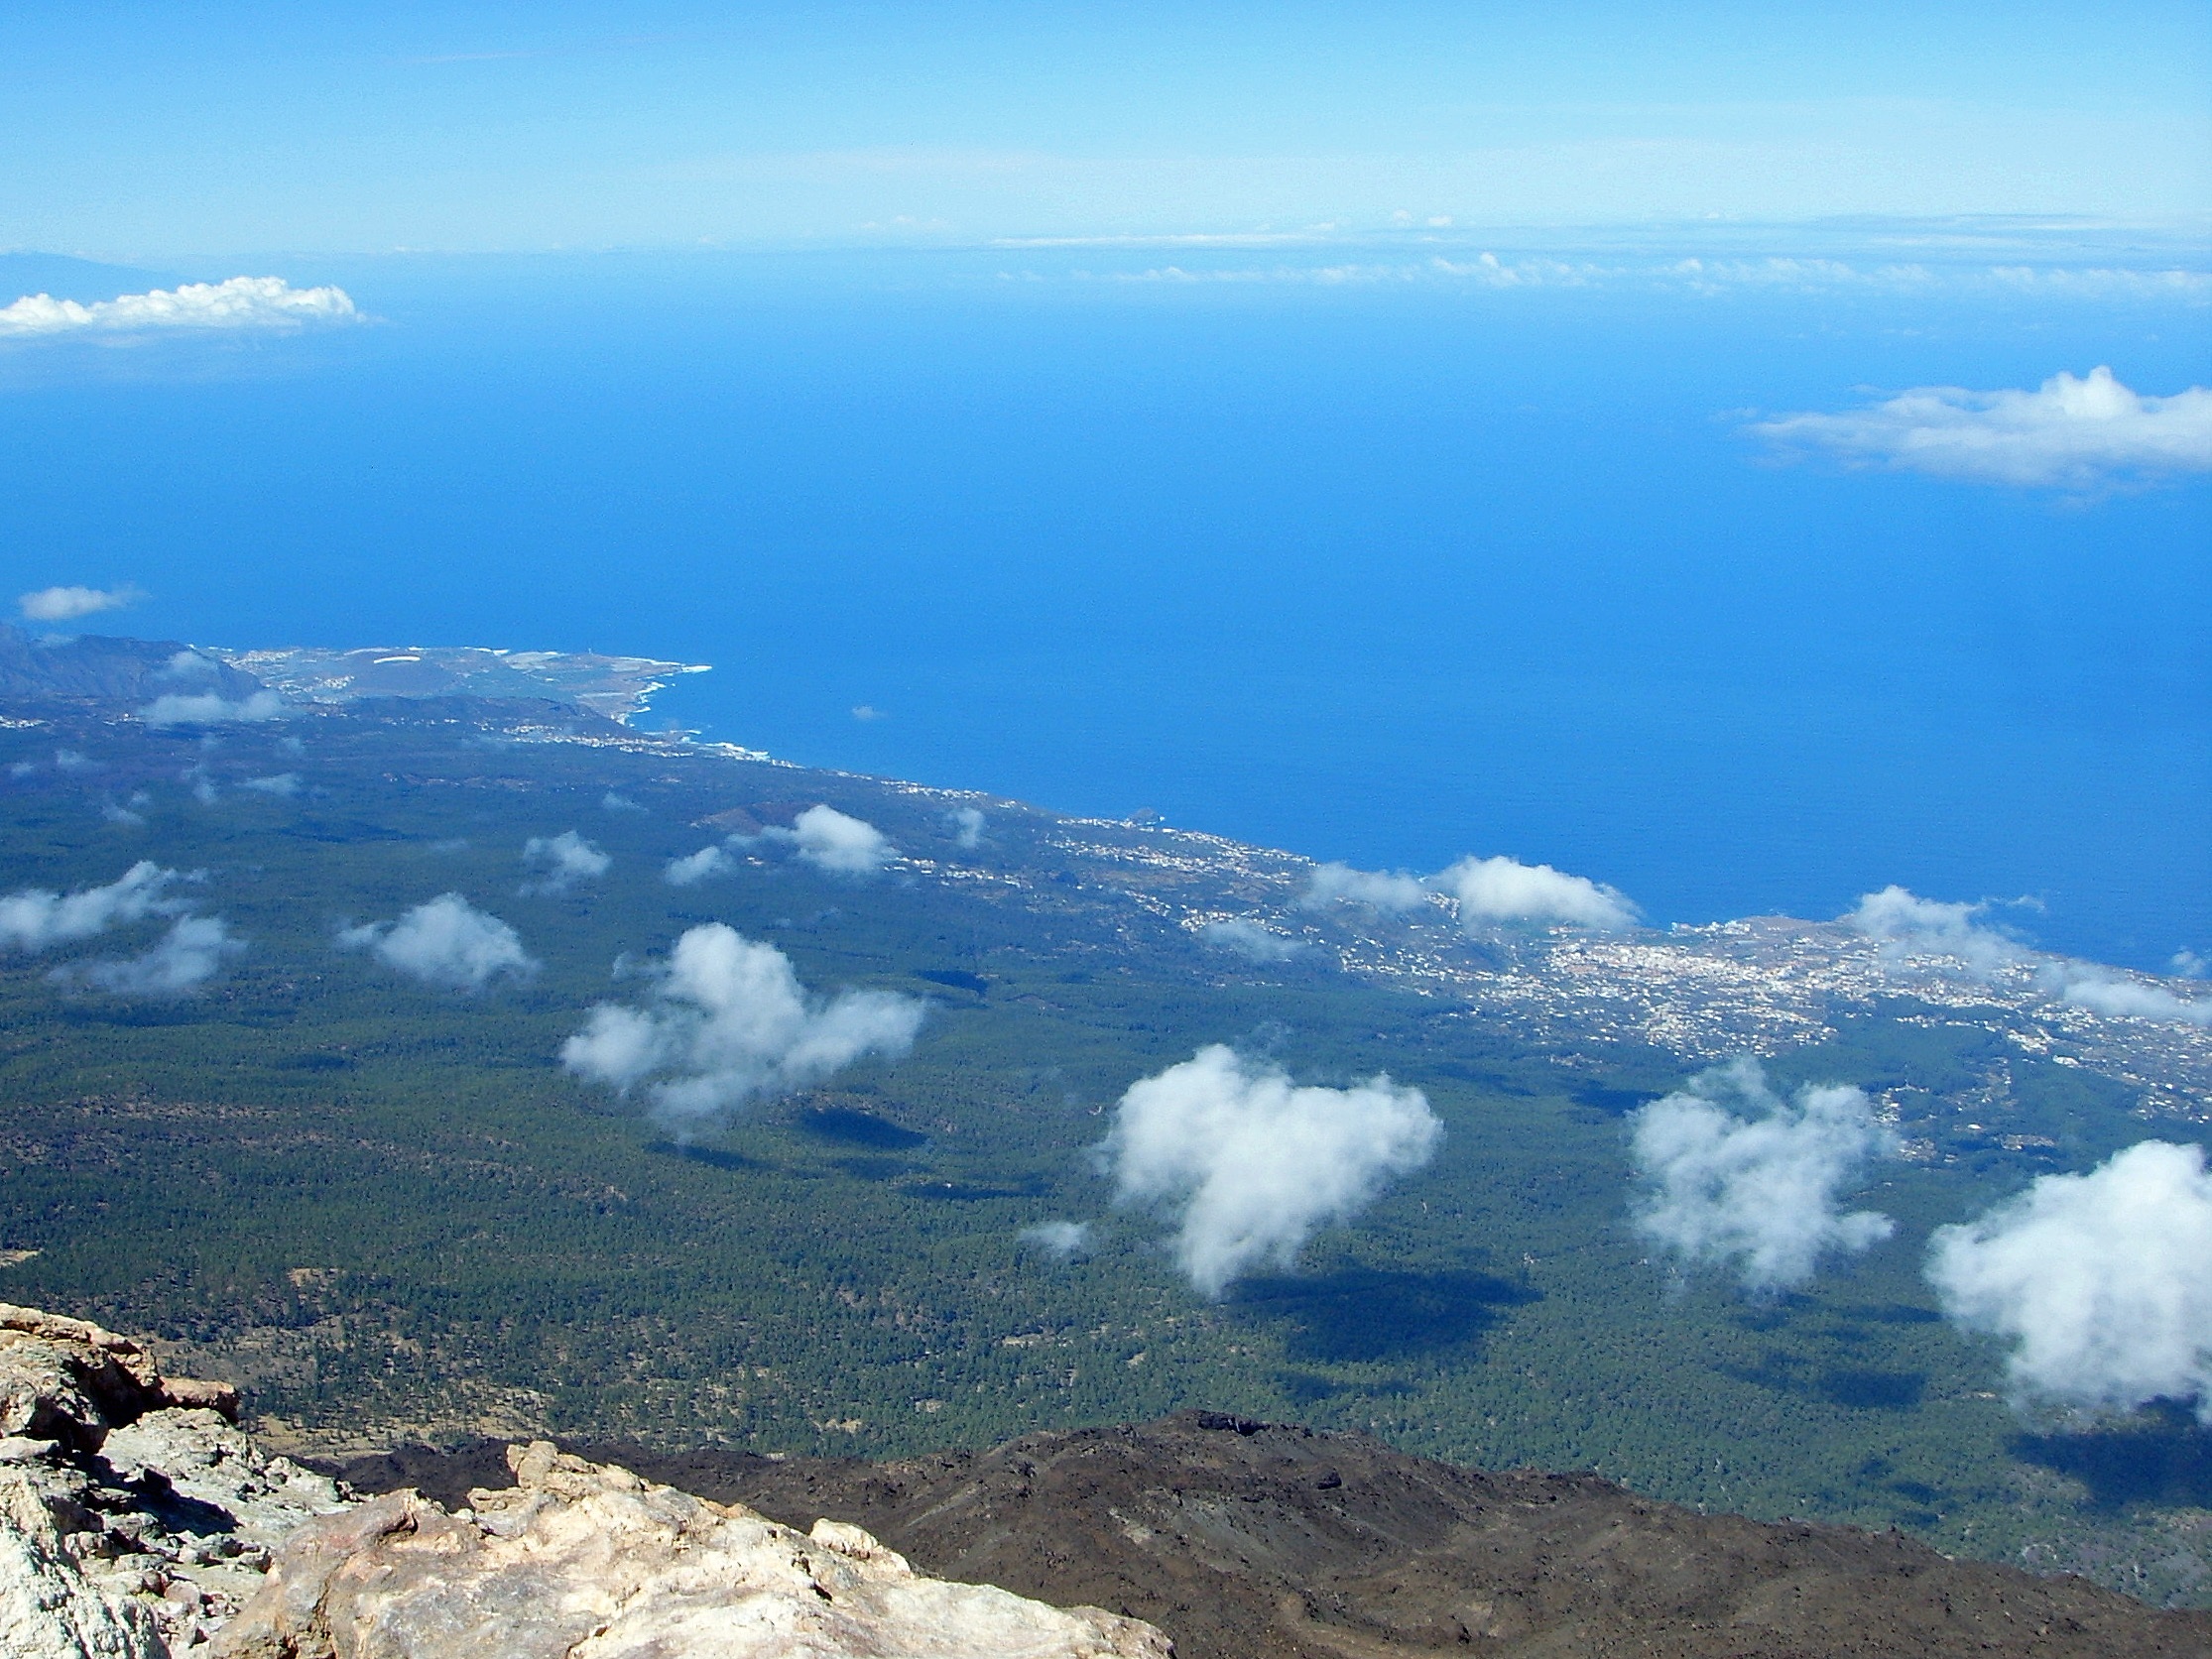
landscape, sea, coast, horizon, mountain, cloud, sky, hill, view, mountain range, panorama, island, ridge, plain, summit, outlook, plateau, tenerife, distant view, landform, good view, aerial photography, pico del teide, geographical feature, atmospheric phenomenon, atmosphere of earth, mountainous landforms